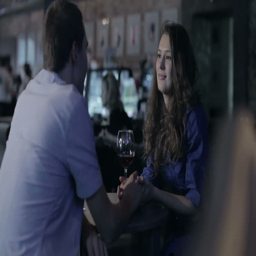
girl and a guy in a restaurant